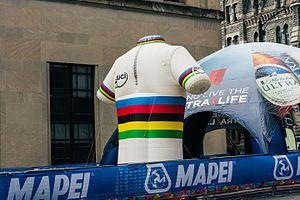
Les Championnats du monde de cyclisme sur route 2015 se sont déroulés du 19 au 27 septembre 2015 à Richmond, aux États-Unis. La ville n'a jamais accueilli les championnats du monde auparavant ; la dernière ville américaine à les avoir accueillis est Colorado Springs en 1986.